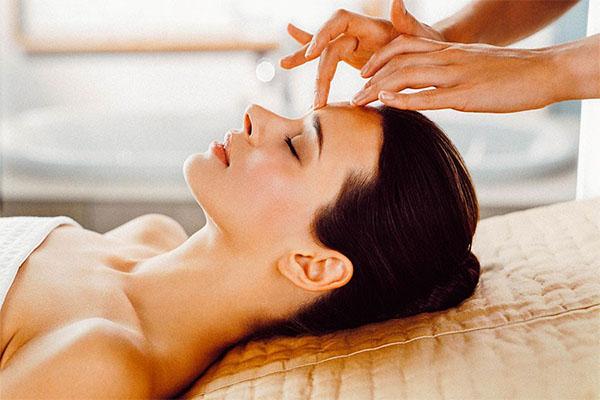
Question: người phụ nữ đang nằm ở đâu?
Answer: ở trong một tiệm spa